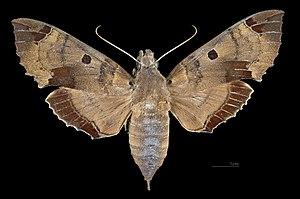
TrKloneus babayaga est une espèce de lépidoptères de la famille des Sphingidae, sous-famille des Smerinthinae et de la tribu des Dilophonotini. Elle est l'unique représentante du genre monotypique Kloneus.